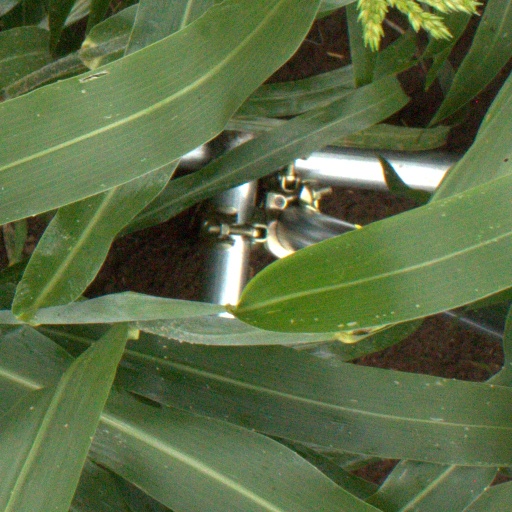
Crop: sorghum